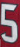
Number: 5